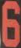
Number: 6